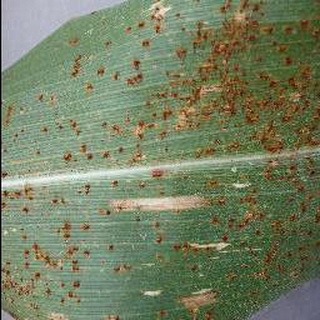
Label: corn_cercospora_leaf_spot